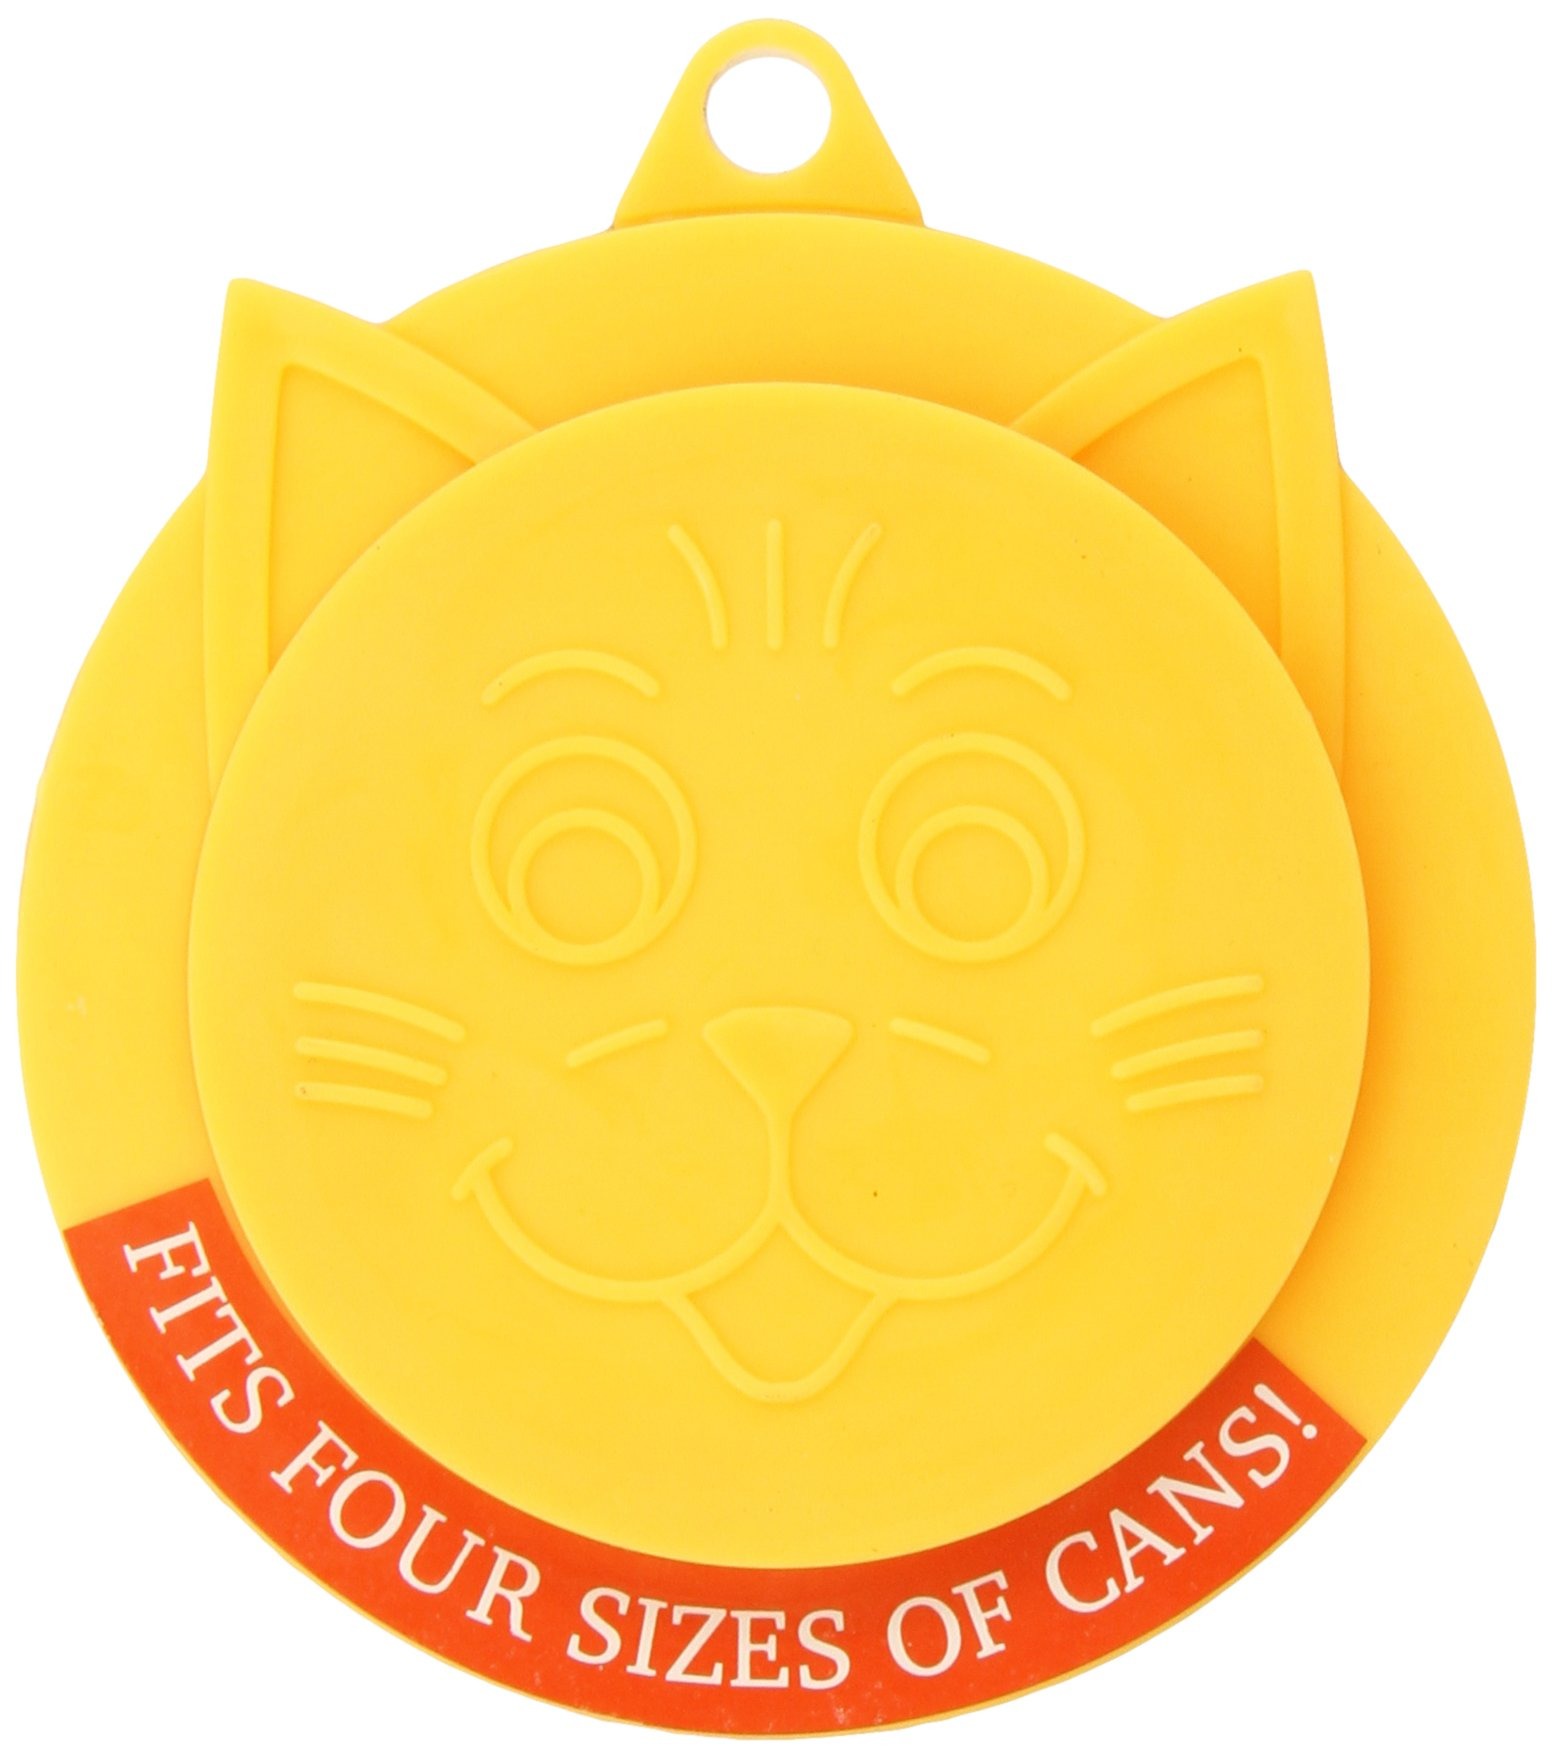
Item Name: Petmate 26124 Kitty Cap
Bullet Point 1: Keep your pets wet food fresh, when you have extra to store away
Bullet Point 2: Patented designs fits multiple sizes of round cat, and dog food cans
Bullet Point 3: Tight lock cap seals in odors, and keeps food fresh
Bullet Point 4: Ear tabs allow for easy removal
Value: 1.0
Unit: Count

Price: 4.49